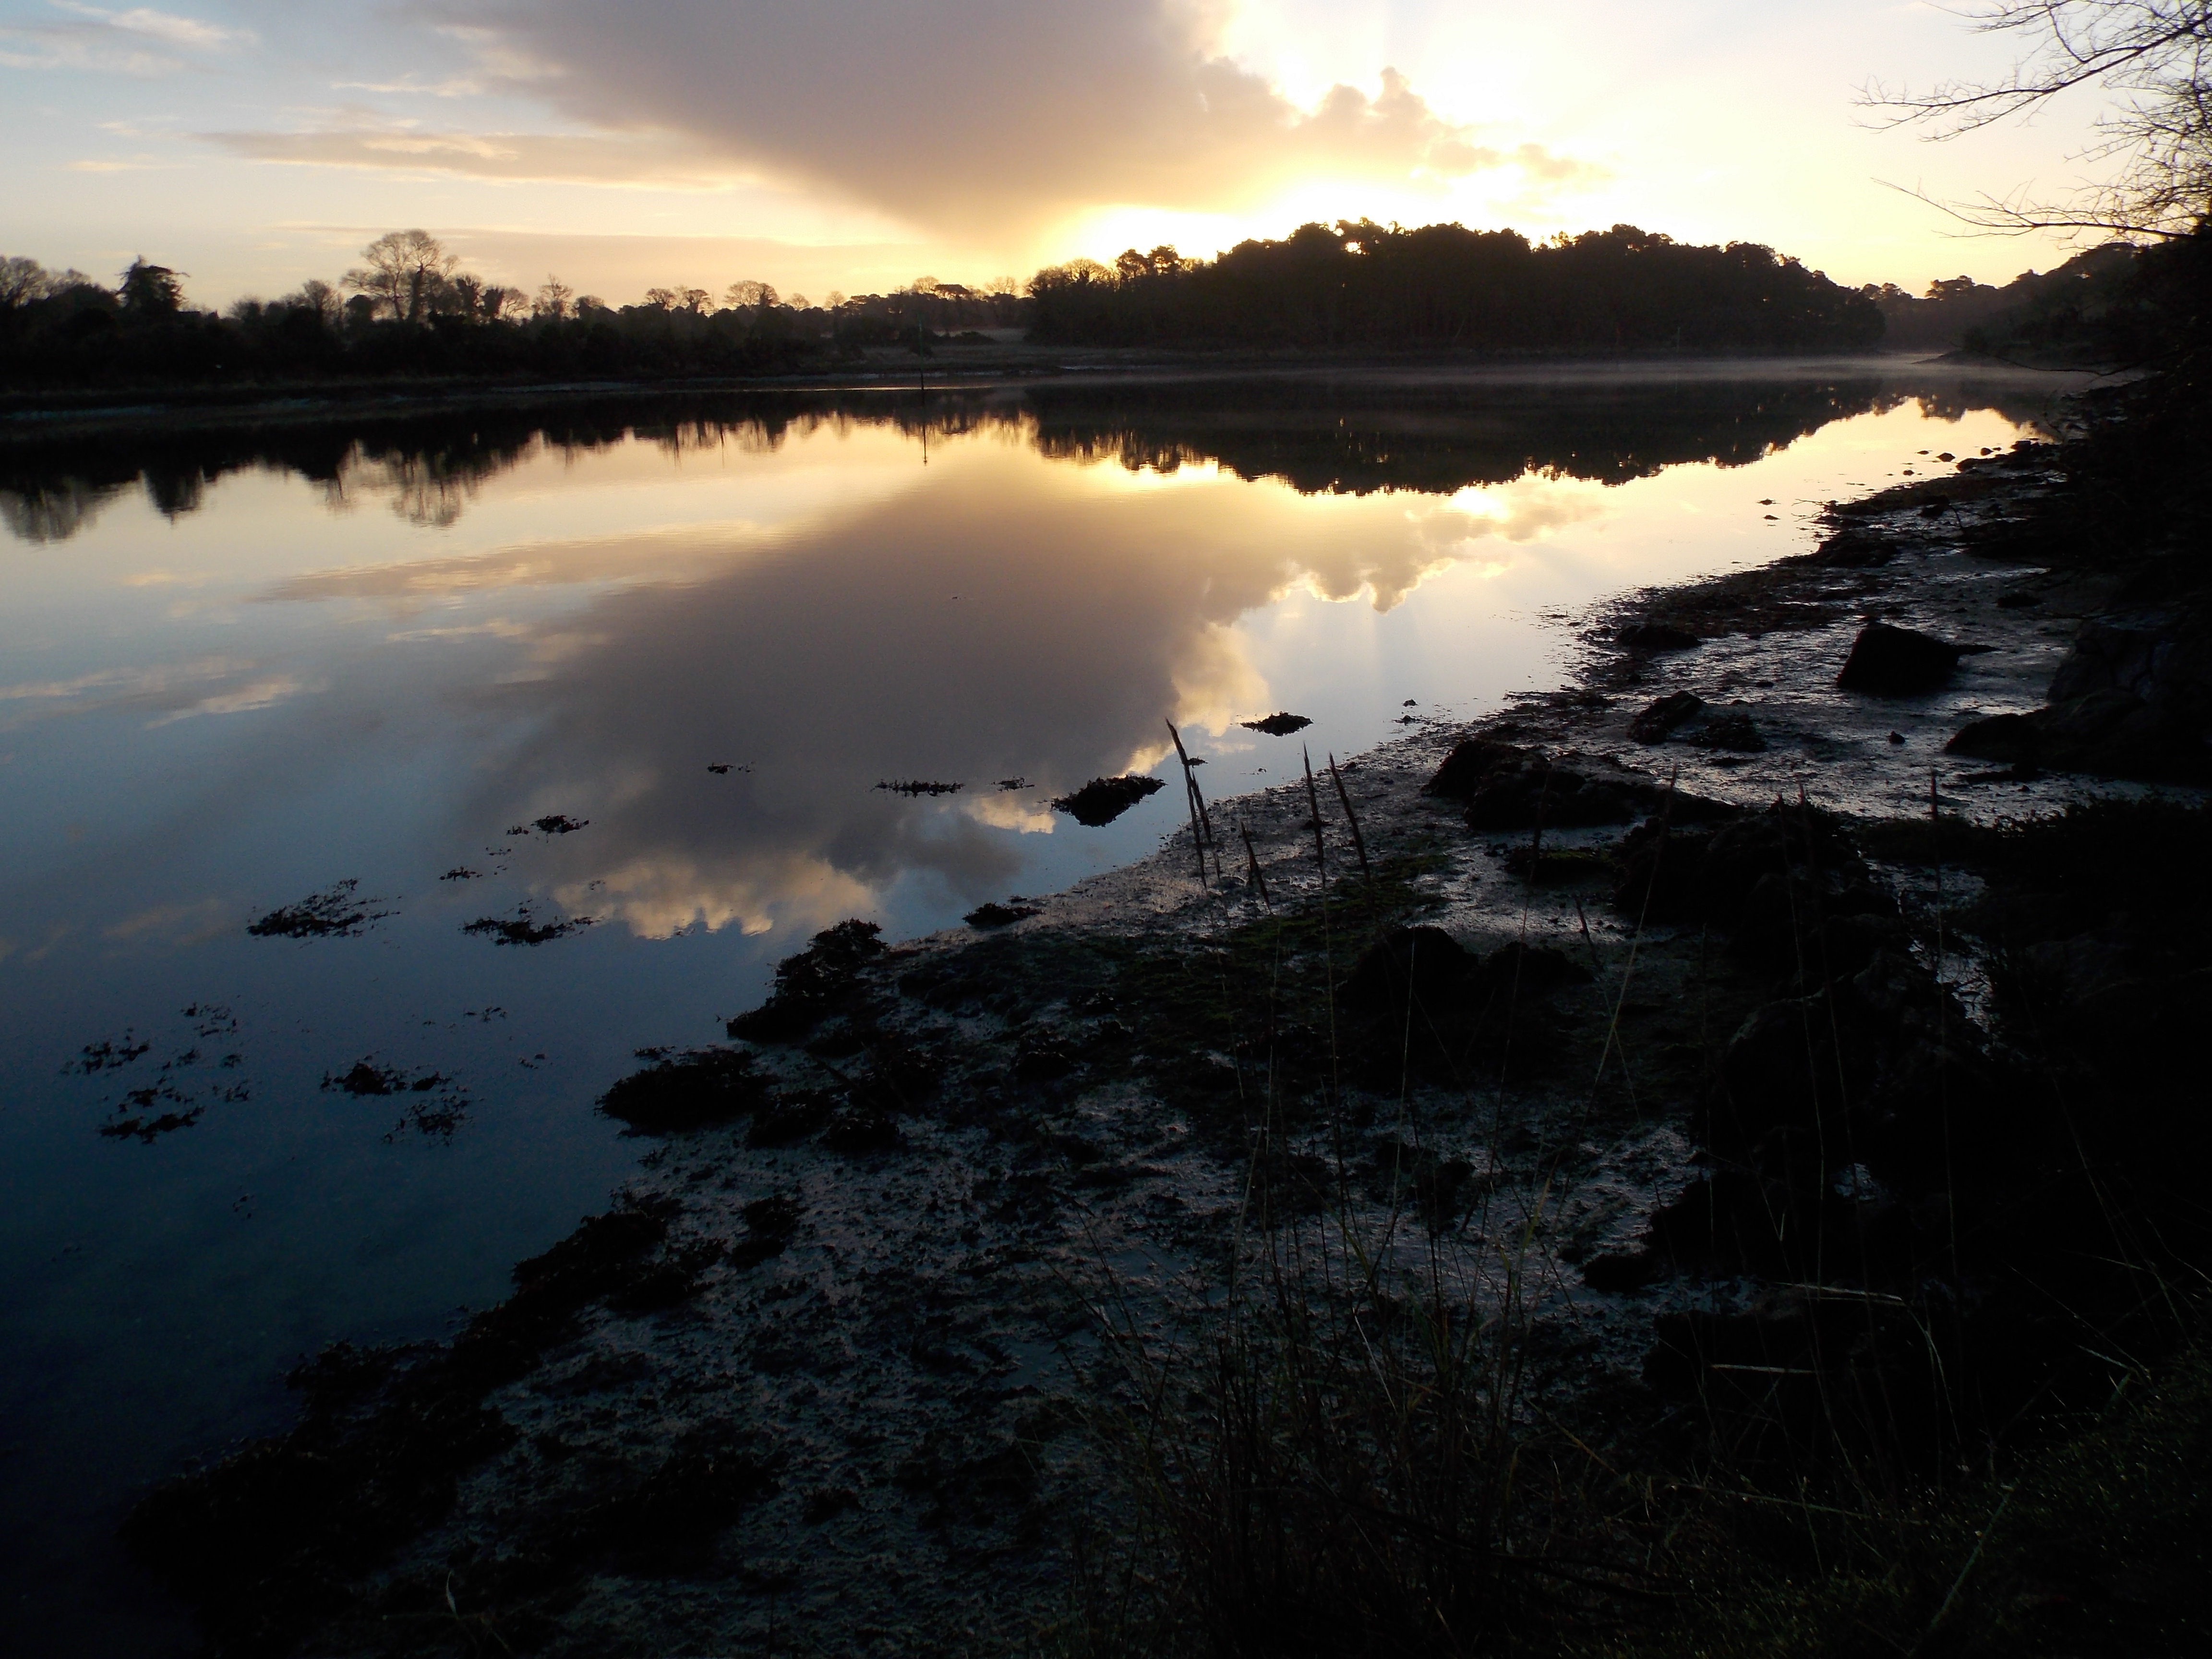
river, mud, water, sun, reflection, sky, trees, france, brittany, shore, sunset, natural landscape, dusk, waterway, sunrise, bank, evening, horizon, watercourse, sunlight, afterglow, morning, lake, wetland, loch, calm, reservoir, dawn, channel, fluvial landforms of streams, lacustrine plain, meteorological phenomenon, floodplain, pond, red sky at morning, riparian zone, marsh, lake district, bog, backlighting, fen